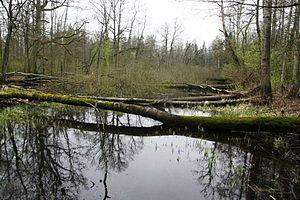
Les Partisans Bielski sont un groupe de partisans juifs qui a sauvé d'autres Juifs de l'extermination et a lutté contre les occupants nazis dans les environs de Nowogródek et près du Ghetto de Lida en Biélorussie, lors de son occupation par le Troisième Reich.